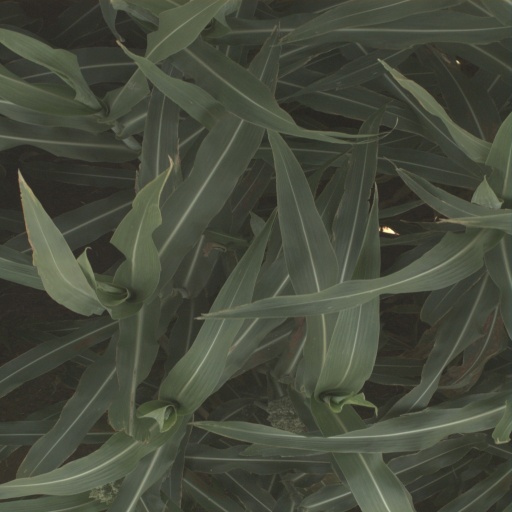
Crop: sorghum